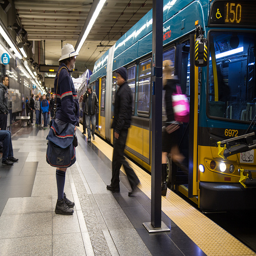
There are people getting off of the commuter train
some people getting off a train while others wait to get on them
A postman watching passengers exit a commuter bus
A group of people standing by a large train.
people exiting a train number "150" in a busy city